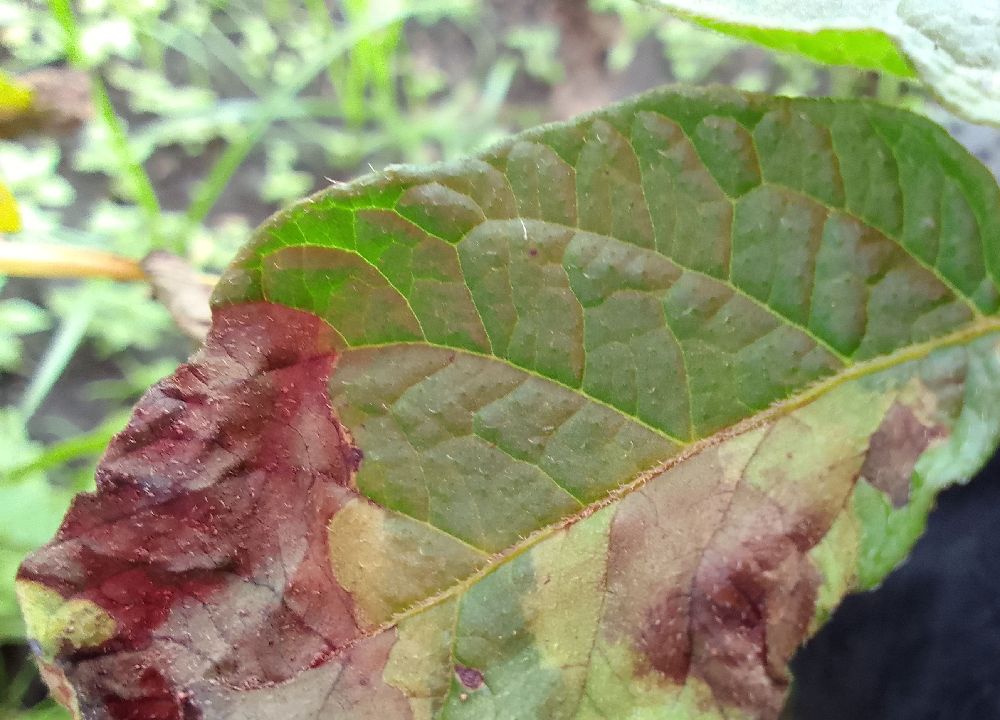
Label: Late blight